Glaucous-winged gull

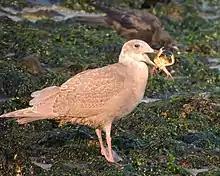
Juvenile glaucous-winged gull feeding on a crab

This gull is a large bird, being close in size and shape to the closely related Western gull ("L. occidentalis"). It measures in length and in wingspan, with a body mass of . It weighs around on average. Among standard measurements, the wing chord is , the bill is and the tarsus is